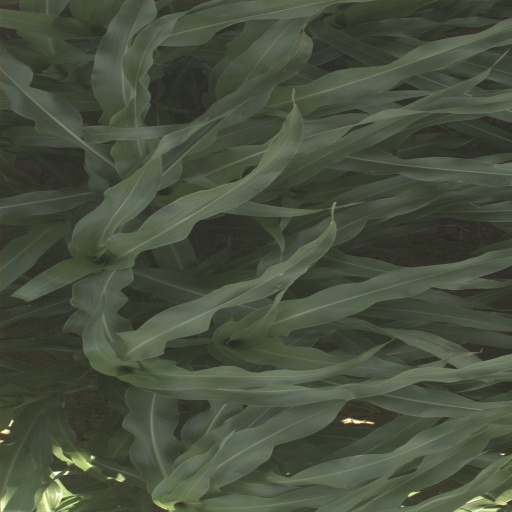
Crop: sorghum